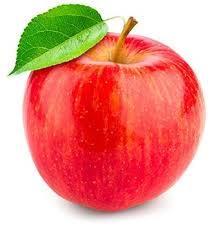
Label: apples